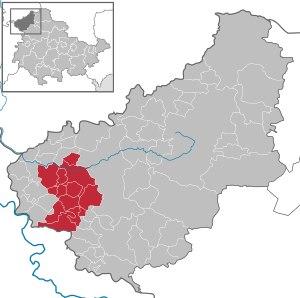
La Communauté d'administration d'Uder réunit treize communes de l'arrondissement d'Eichsfeld en Thuringe. Elle a son siège dans la commune d'Uder et a été créée le 1ᵉʳ février 1992.